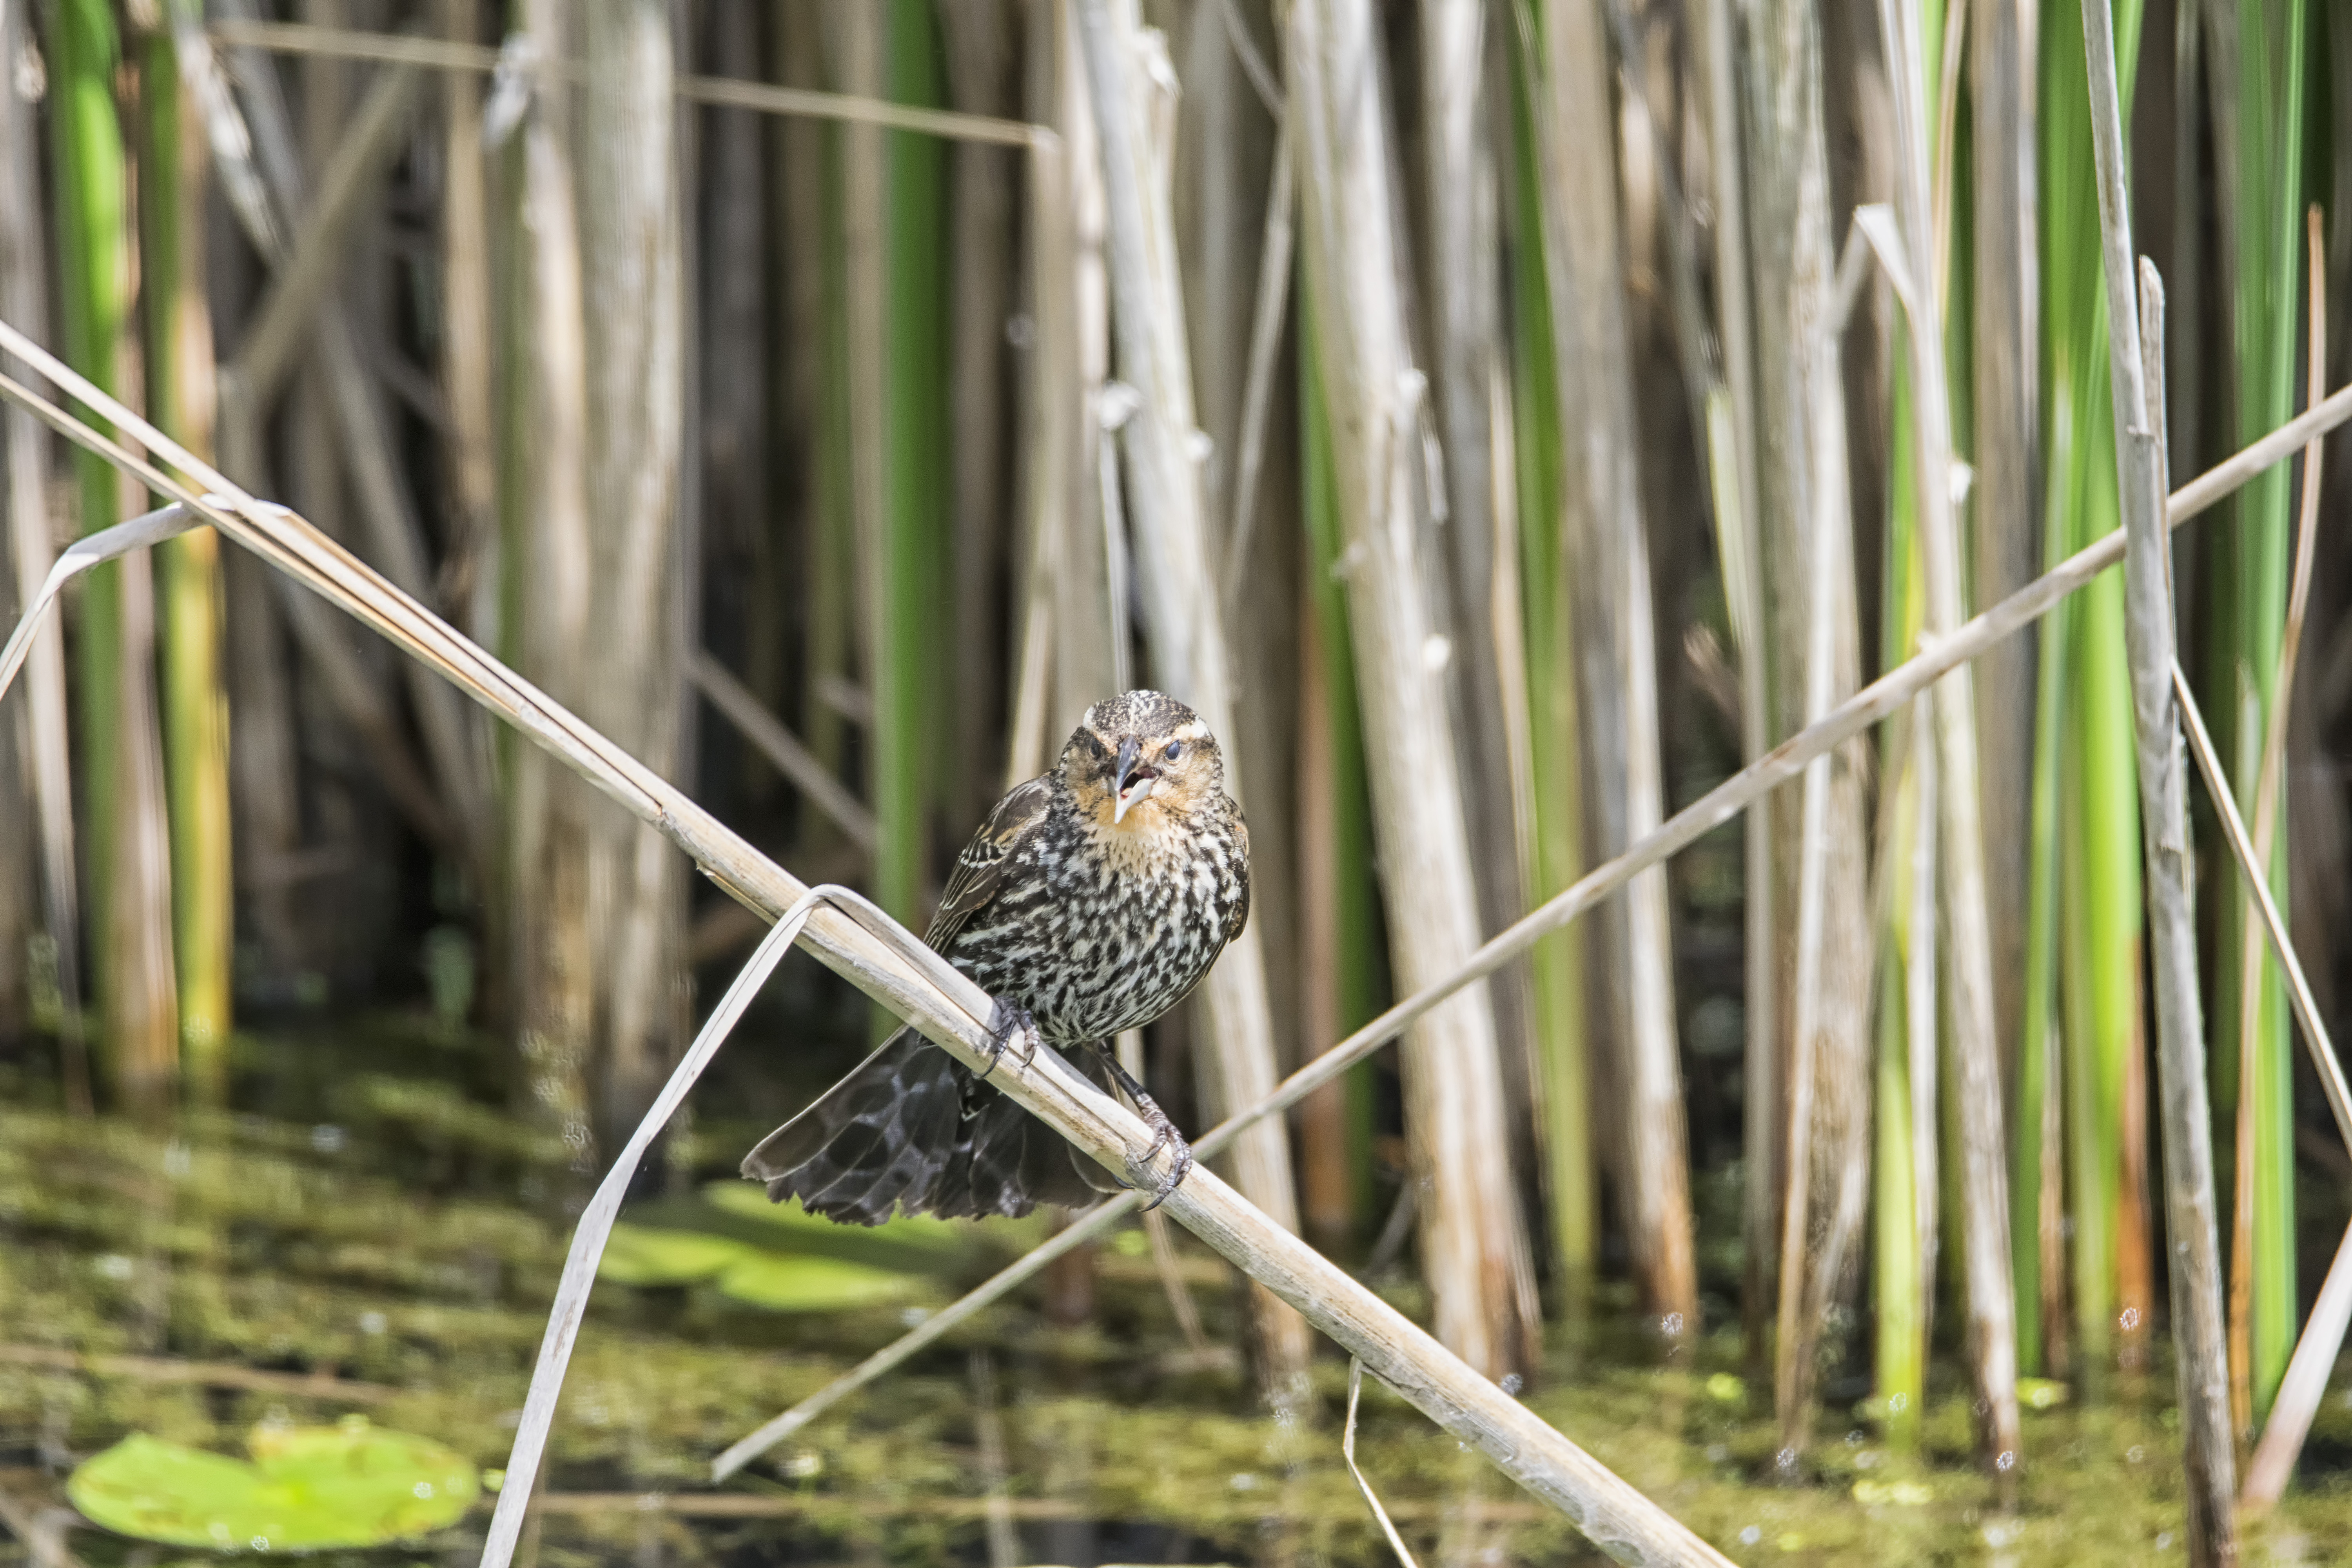
branch, bird, wildlife, zoo, red, jungle, winged, agriculture, fauna, canada, a, quebec, blackbird, sherbrooke, oiseau, carouge, paulettes, perching bird